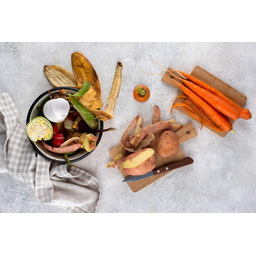
Label: generalcompost